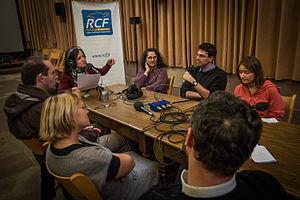
36e rencontres internationales de Taizé Strasbourg 27 décembre 2013
Radio chrétienne francophone, également connu sous le sigle RCF, est un réseau de radios chrétiennes de langue française créé en 1986 et dont le siège national est à Lyon.